Uranium mining in Canada

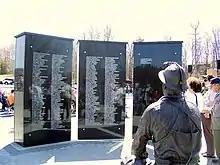
The Miner's Memorial, Elliot Lake

The ban on private prospecting was lifted in 1947. This led to an exploration boom that quickly resulted in the discovery of mines in the Northwest Territories (Rayrock), Ontario (Bancroft and Elliot Lake), and Saskatchewan (Uranium City). By 1956, thousands of radioactive occurrences had been noted, and by 1959, 23 mines were in operation in five districts. In 1959, Canadian uranium exports were valued at $330 million, more than for any other mineral exported from Canada that year. In the early 1960s, military demand for uranium declined, and in 1965, Canada imposed a policy of only selling uranium for peaceful purposes. This period marked the end of the first uranium boom and saw the number of operating mines drop to four. To assist the domestic uranium industry, the federal government initiated a stockpiling program to purchase uranium. This program ended in 1974, when demand for uranium for power generation was sufficient to support the industry.